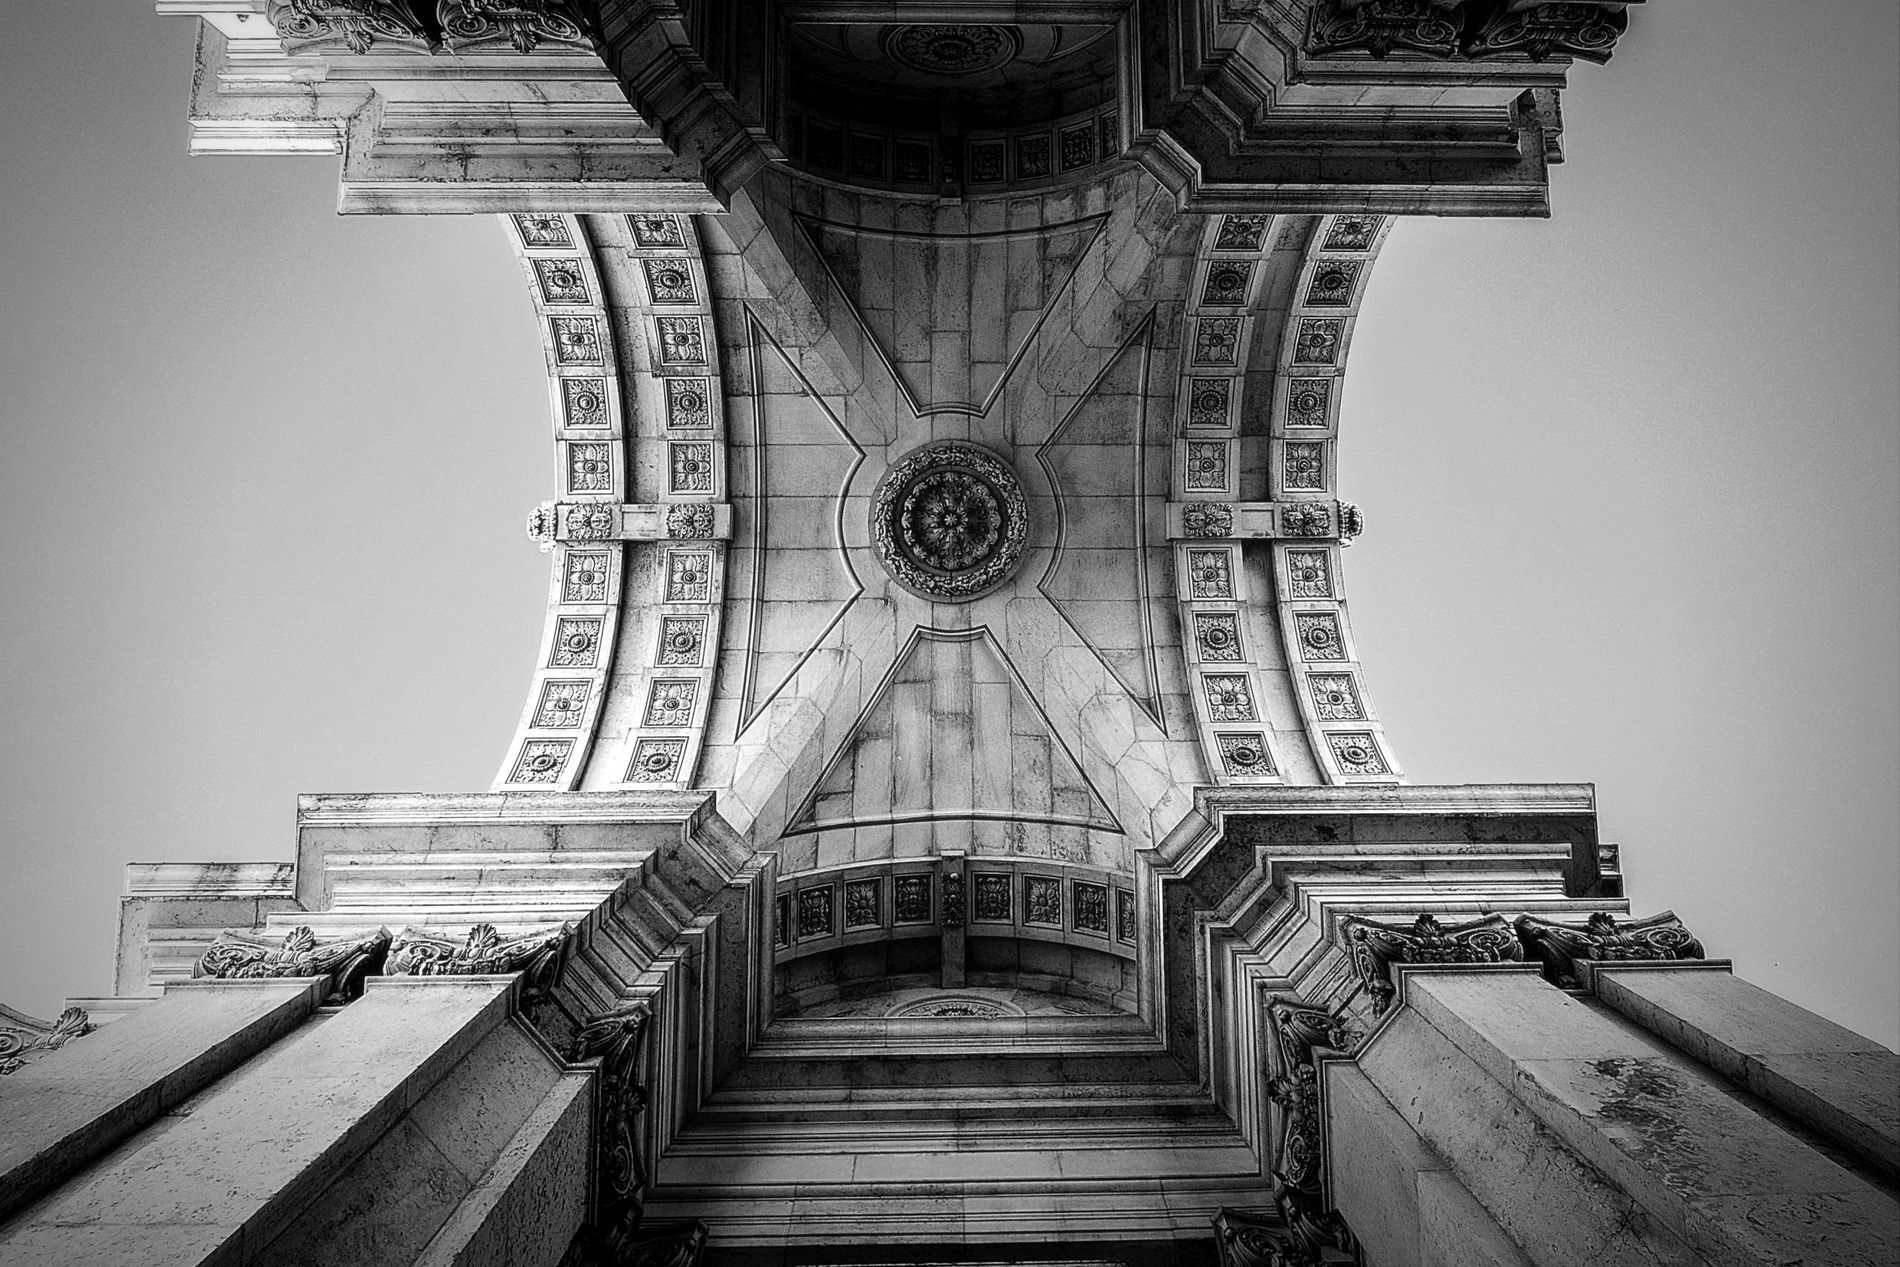
A stone arch gateway.
The image shows a shot taken to the underside of a stone arch gateway. The arch is supported with four columns that are decorated with carvings and patterns. the sky looks clear in shot.
The image shows a bugs eye view shot taken to a stone arch gateway. The shot is taken to the underside of the gateway, showing the columns that support the arch and how its decorated with carvings and patterns. The shot is in black and white which helps the viewer to notice the small details and patterns. The image evokes a sense of history, age and nostalgia.
Labels: Architecture, Building, Clock Tower, Tower, Arch, Crypt, Accessories, Bag, Handbag, Corridor, Indoors, House, Housing, Staircase, Urban, Spire, Archaeology, Pillar, Stone Columns, Sky
Camera: Canon Canon EOS 60D
Lens: 11-16mm, Tokina AT-X 116 AF Pro DX 11-16mm f/2.8
Aperture: F4
Exposure: 1/160 sec
ISO: 100
Focal length: 11.0 mm